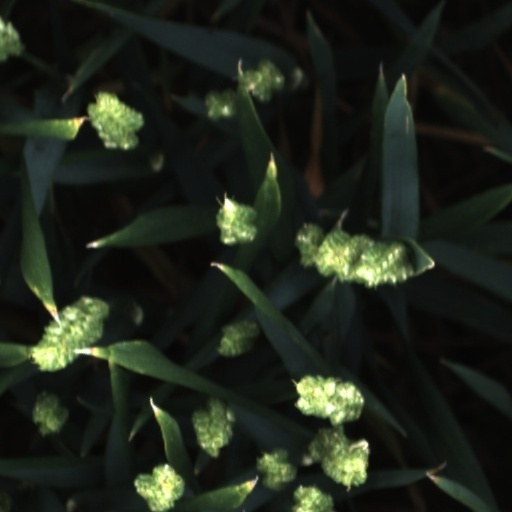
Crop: wheat